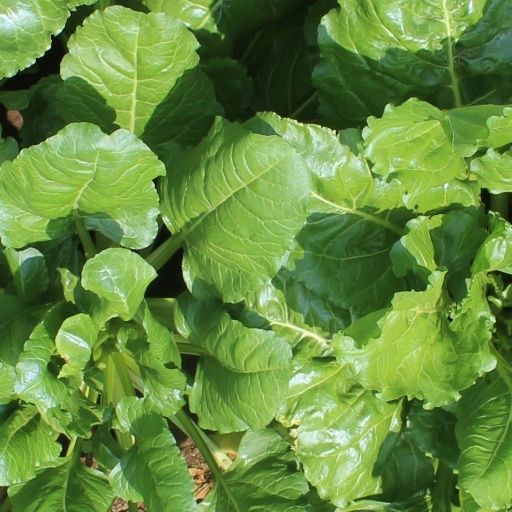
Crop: sugar beet